Lemnos

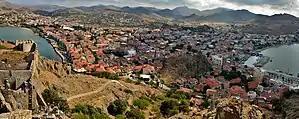
Panoramic view of Myrina

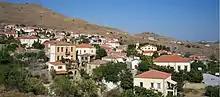
Kornos

On 8 October 1912, during the First Balkan War, Lemnos became part of Greece. The Greek navy under Rear Admiral Pavlos Kountouriotis captured it after a brief action without any casualties from the Ottoman garrison, who were returned to Anatolia. Peter Charanis, born on the island in 1908, and later a professor of Byzantine history at Rutgers University, recounts when the island was liberated and Greek soldiers were sent to the villages and stationed themselves in the public squares. Some of the children ran to see what Greek soldiers looked like; "What are you looking at?", one of them asked; "At Hellenes", the children replied; "Are you not Hellenes yourselves?", a soldier retorted; "No, we are Romans"; which might seem odd at a first glance, but indicates that in parts of Greece the locals self-identified as a continuation of the Eastern, Greek-speaking part of the Roman Empire (Ρωμιοί), along with their Greek identity.